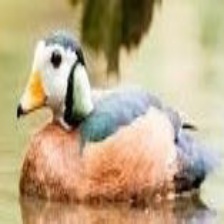
Species: AFRICAN PYGMY GOOSE
Scientific name: NETTAPUS AURITUS
ImageNet parent category: goose